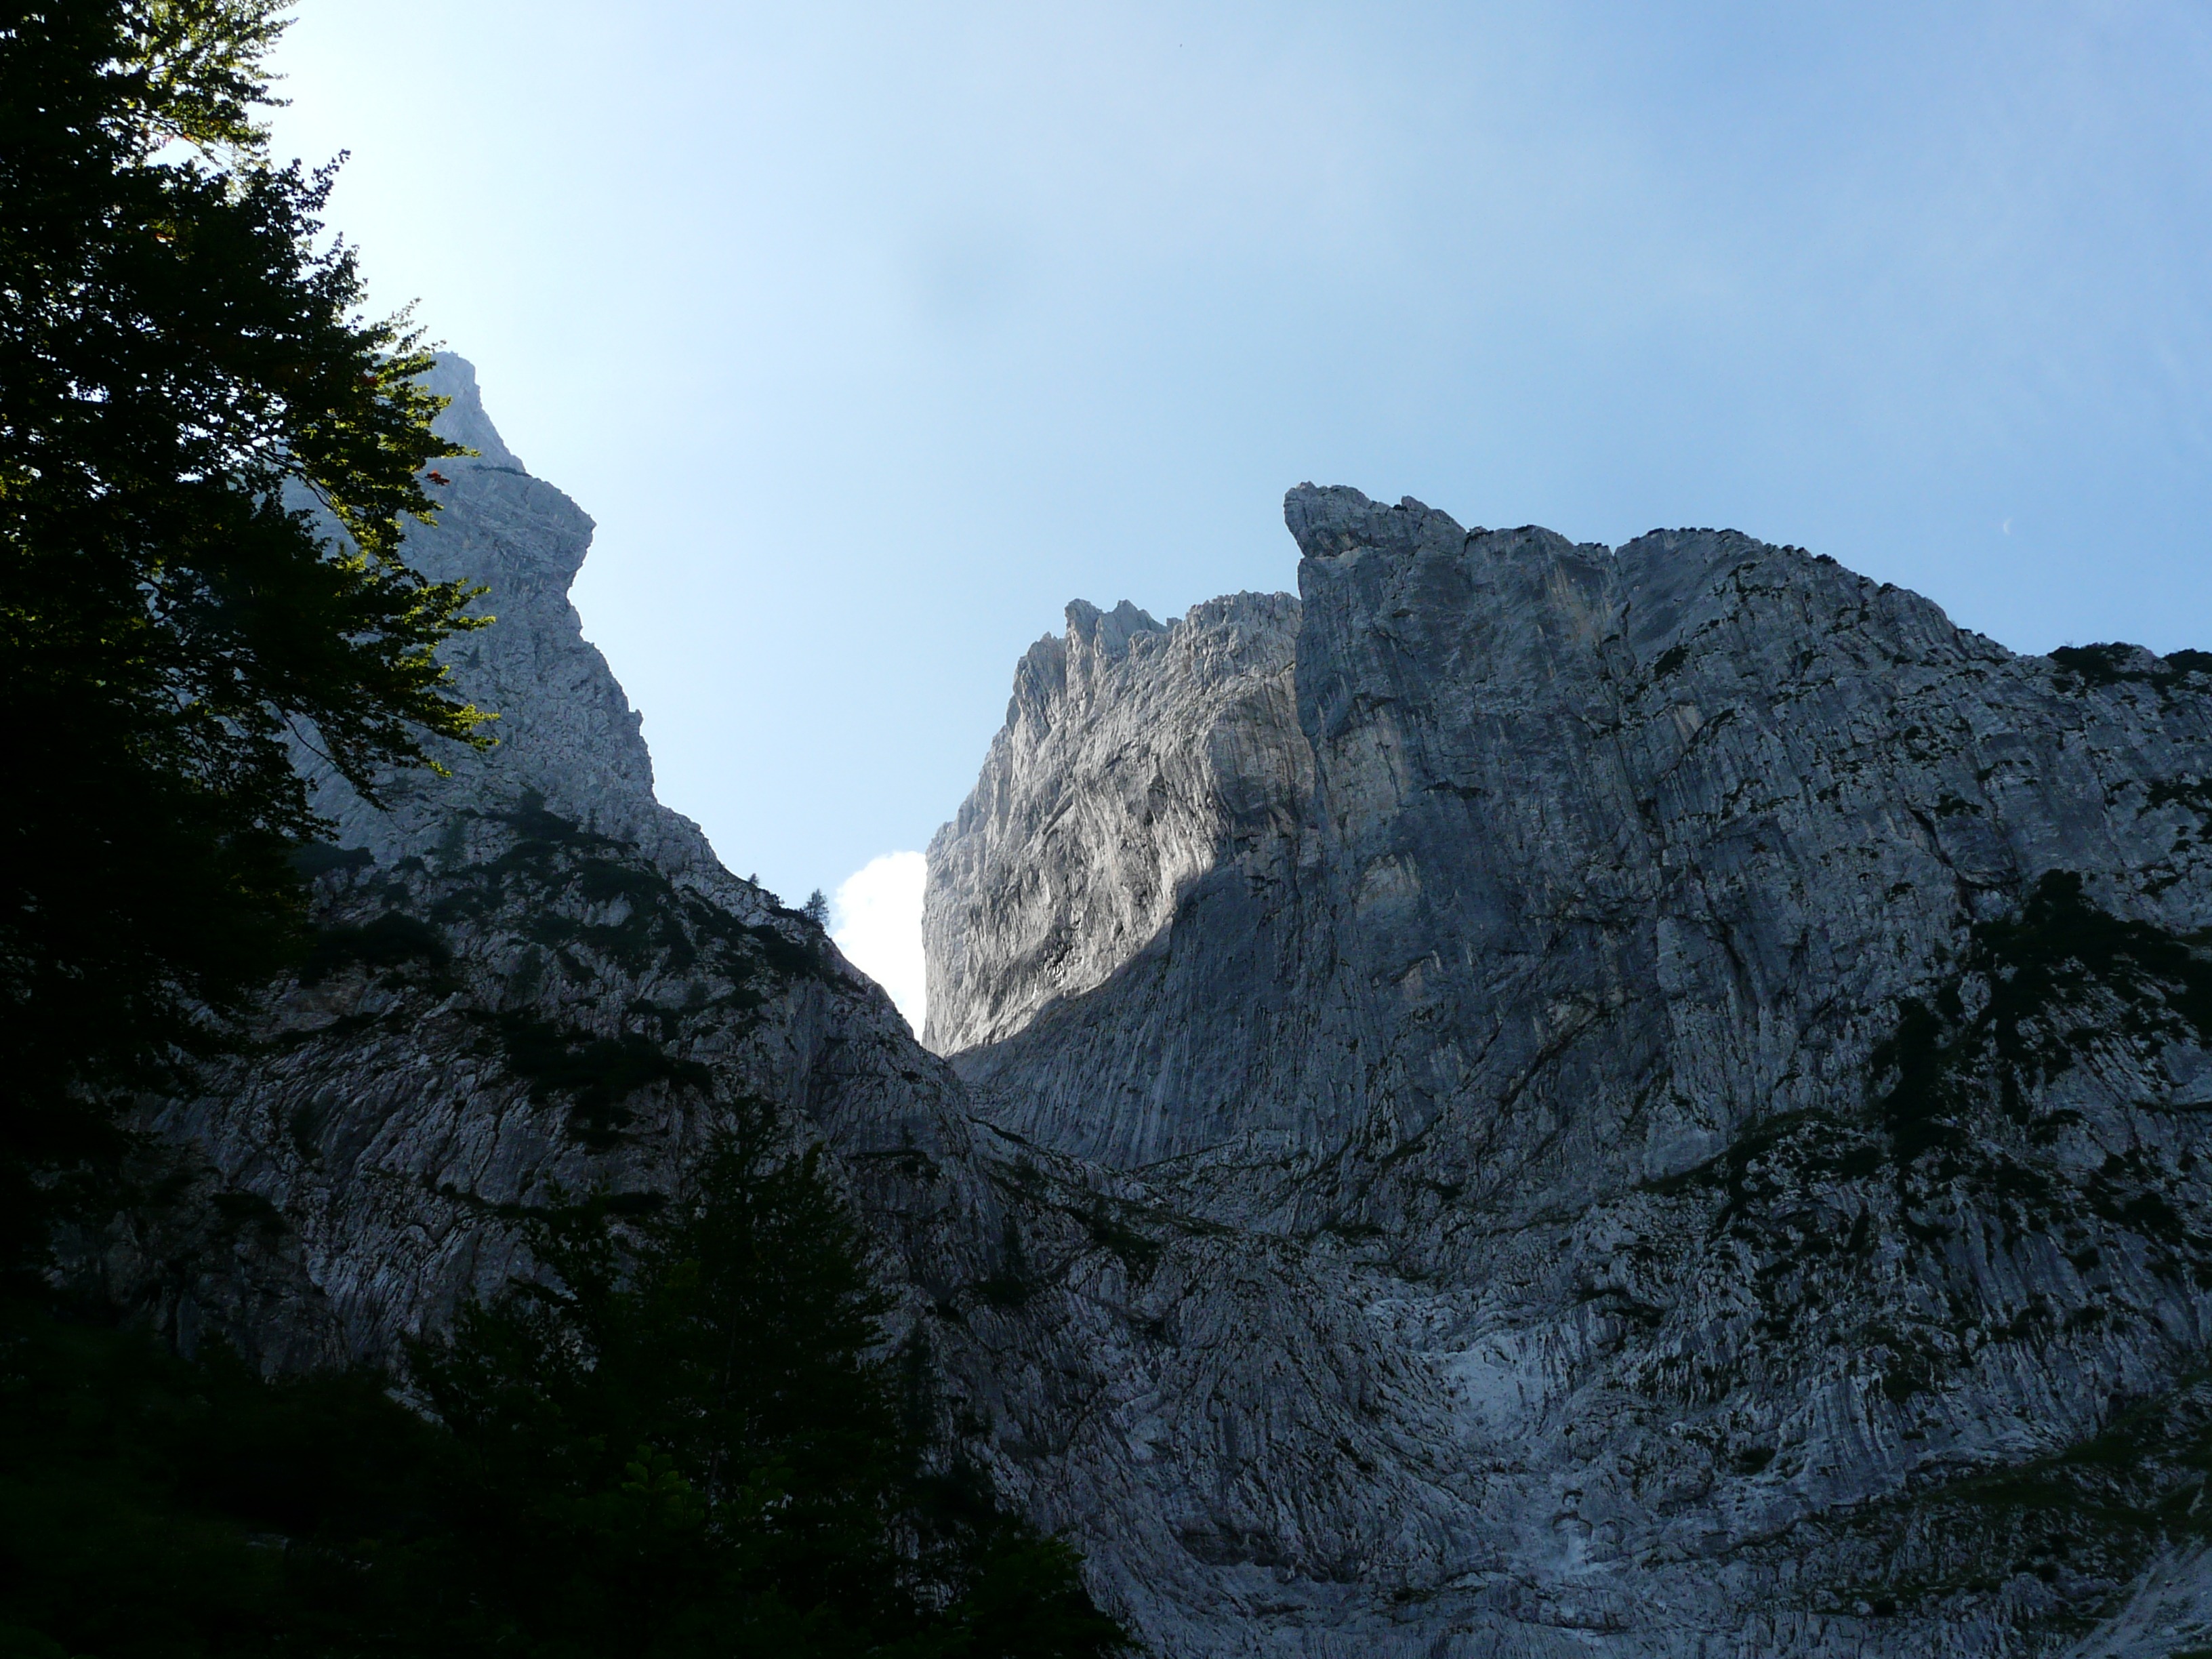
nature, rock, wilderness, mountain, snow, adventure, mountain range, cliff, alpine, terrain, ridge, summit, geology, mountains, alps, landform, wilderkaiser, ellmauer gate, geographical feature, mountainous landforms, geological phenomenon, predigtstuhl, fleischbank